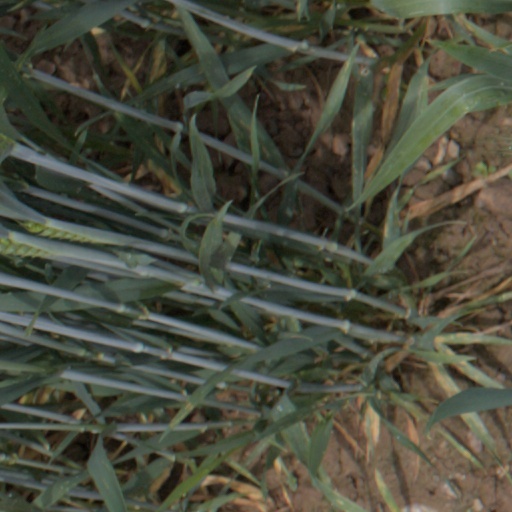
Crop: wheat